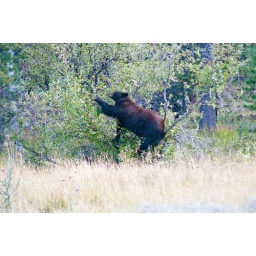
tall black bear in tree